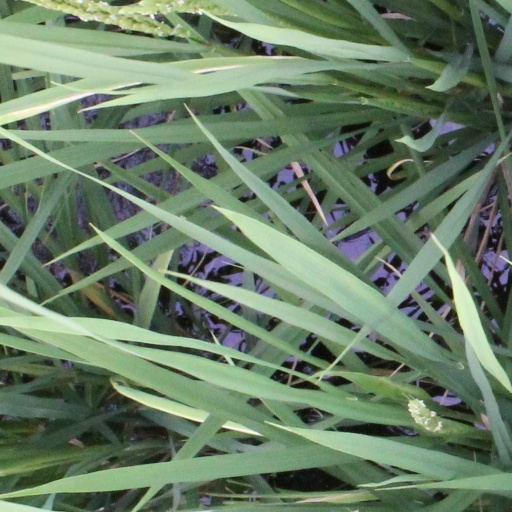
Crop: rice